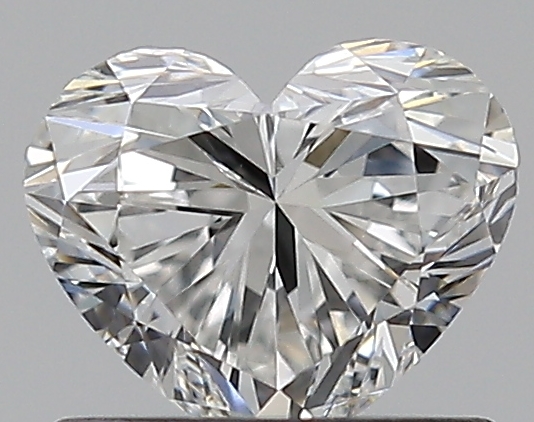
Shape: heart
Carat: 0.7
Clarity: SI1
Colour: F
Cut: EX
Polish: EX
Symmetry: VG
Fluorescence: N
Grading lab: GIA
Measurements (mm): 5.24 x 6.15 x 3.67